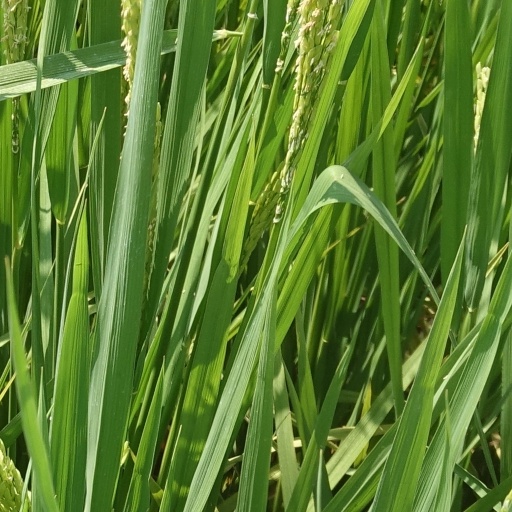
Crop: rice